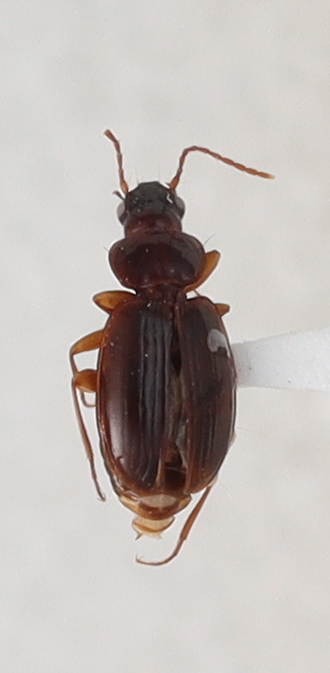
Scientific name: Trechus obtusus
Plot: 13
Trap: S
Collected: 20190424